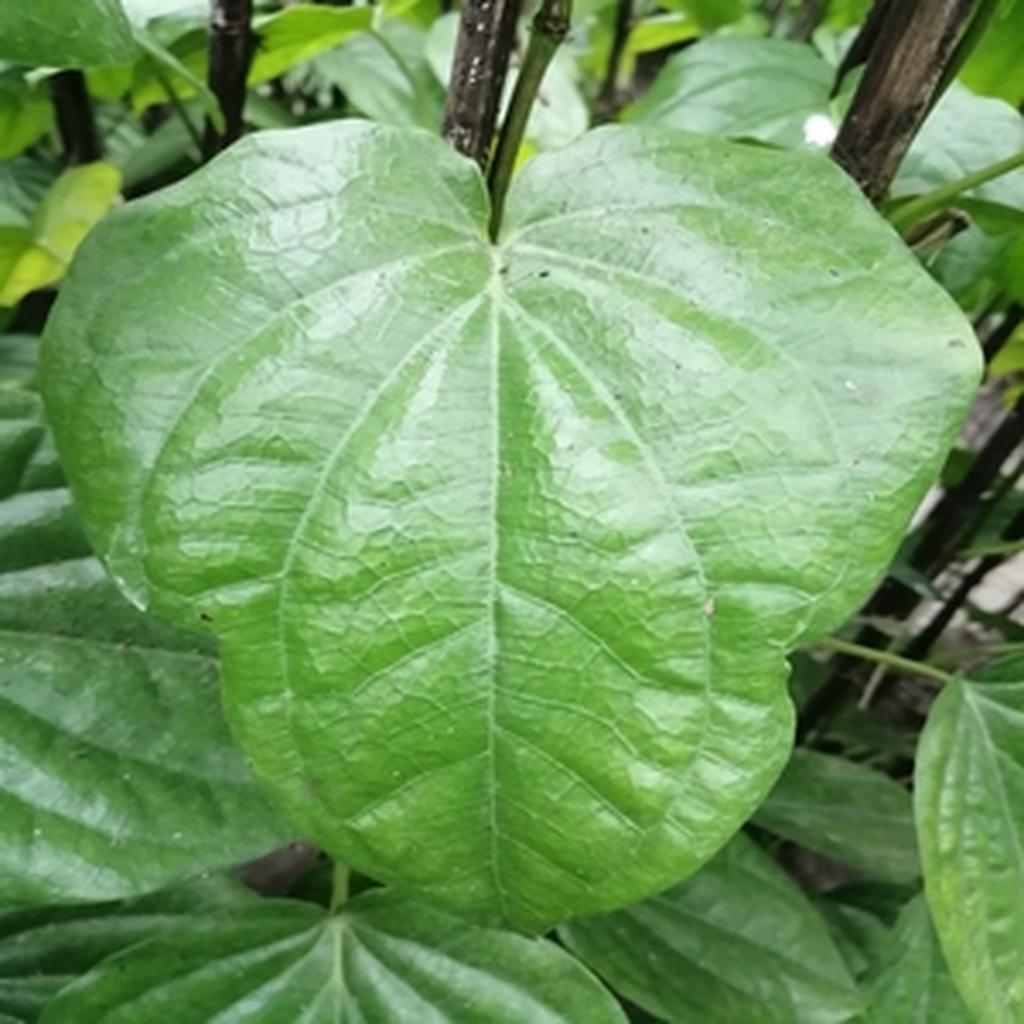
Label: Healthy_Leaf